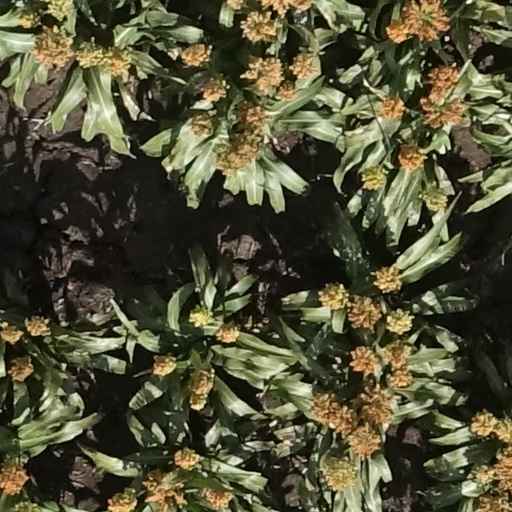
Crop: sorghum